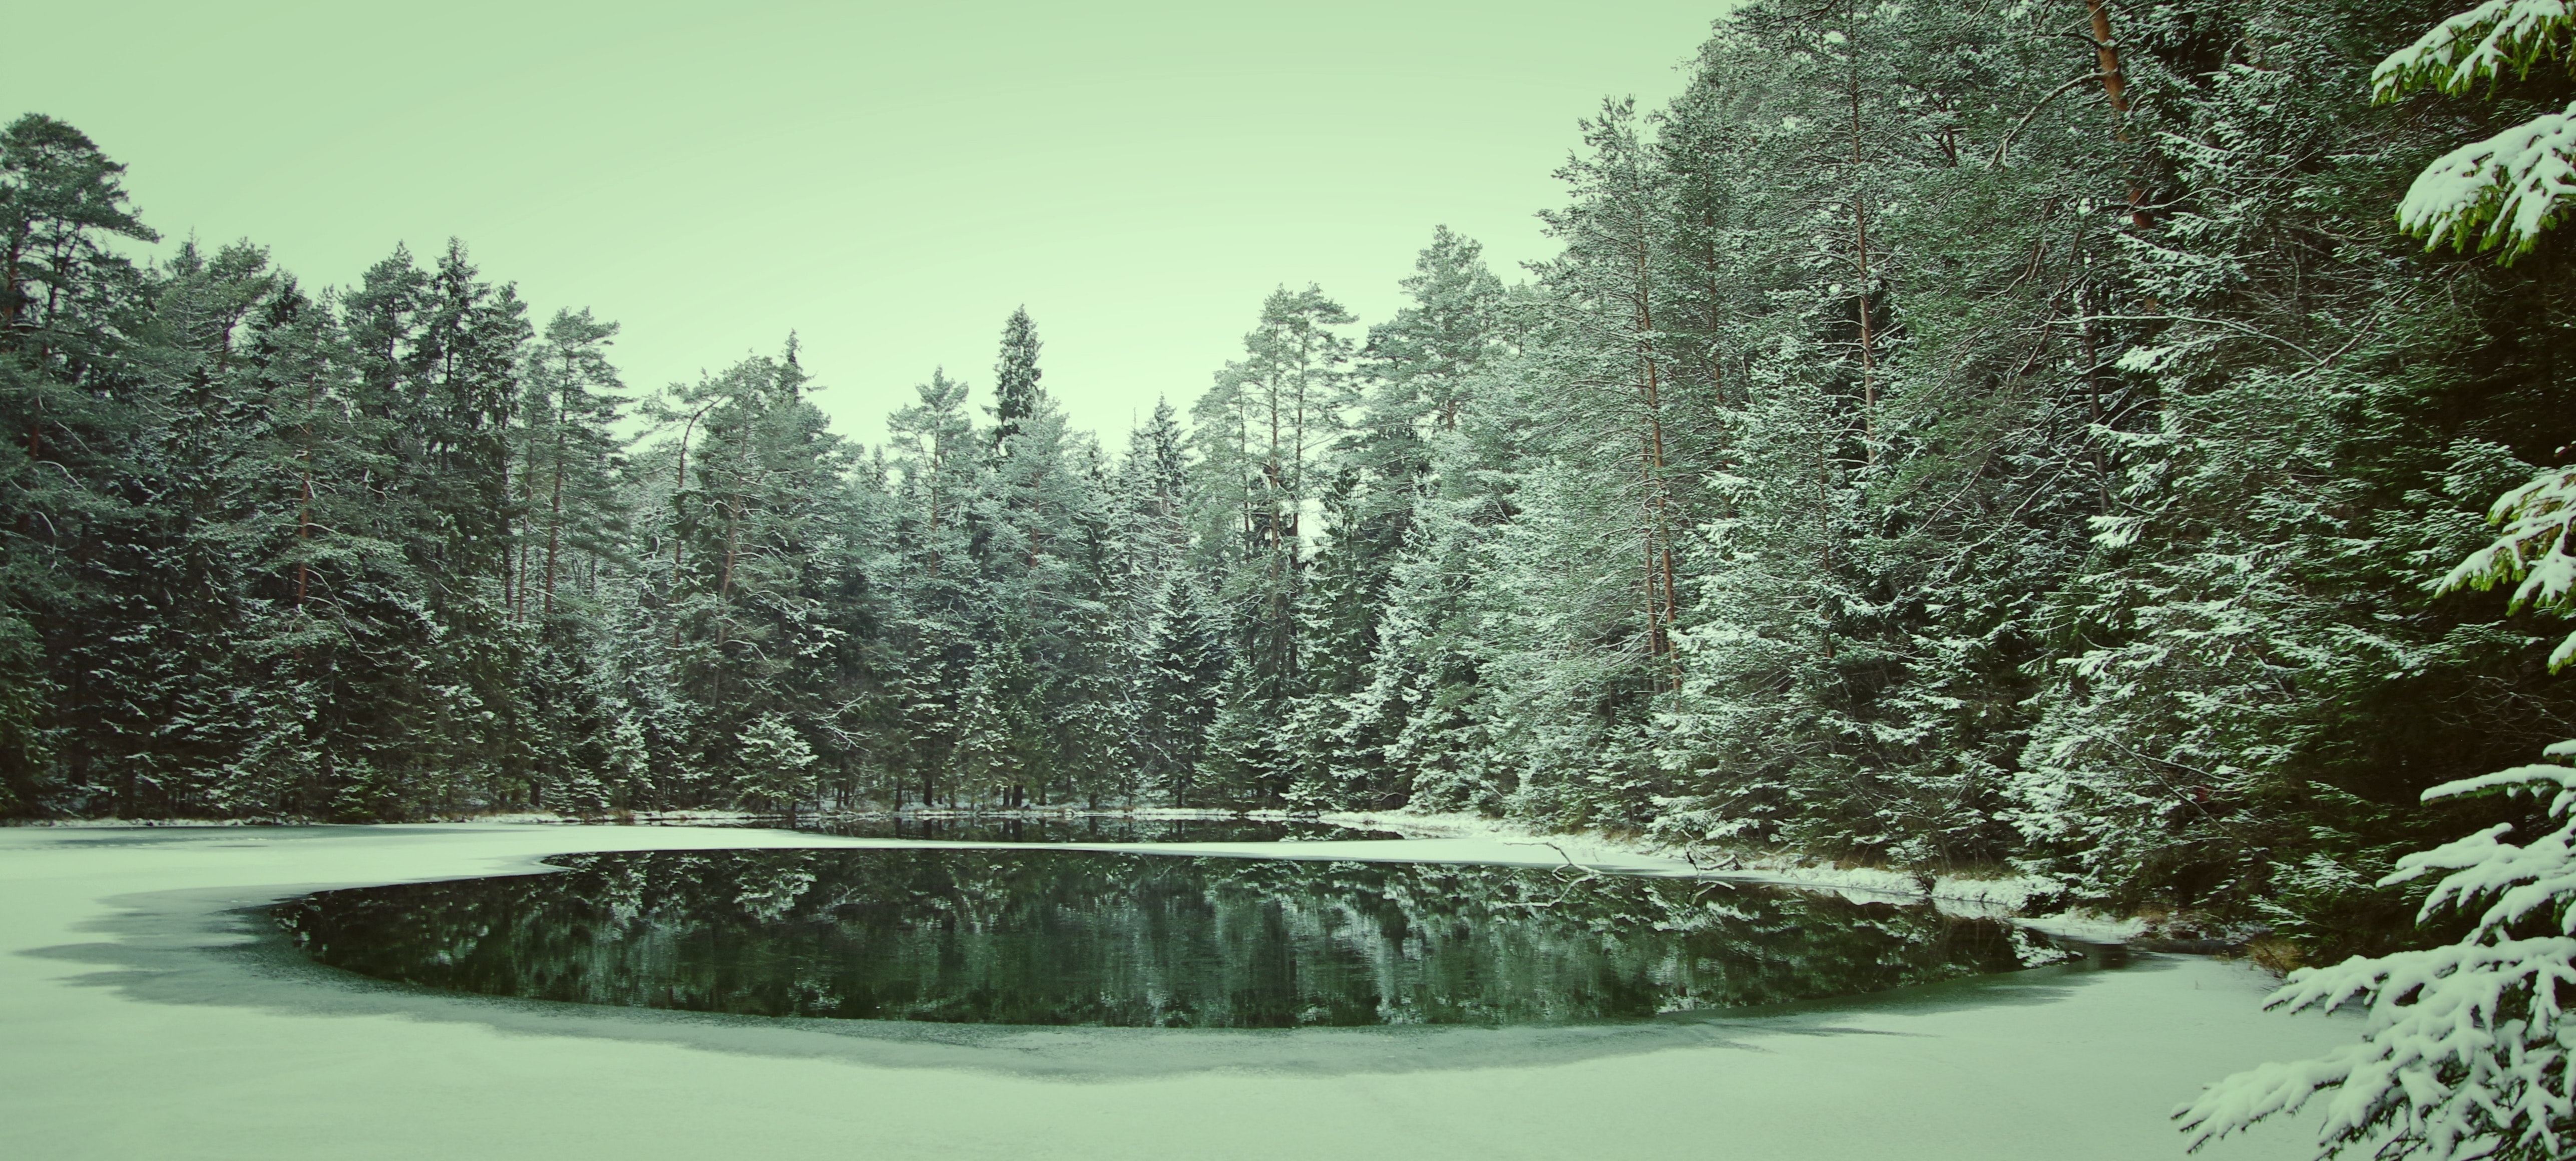
nature, natural landscape, tree, water, snow, green, winter, water resources, wilderness, biome, forest, woody plant, reflection, lake, plant, national park, river, landscape, watercourse, tropical and subtropical coniferous forests, pine, reservoir, mountain, conifer, pine family, evergreen, state park, fir, freezing, water feature